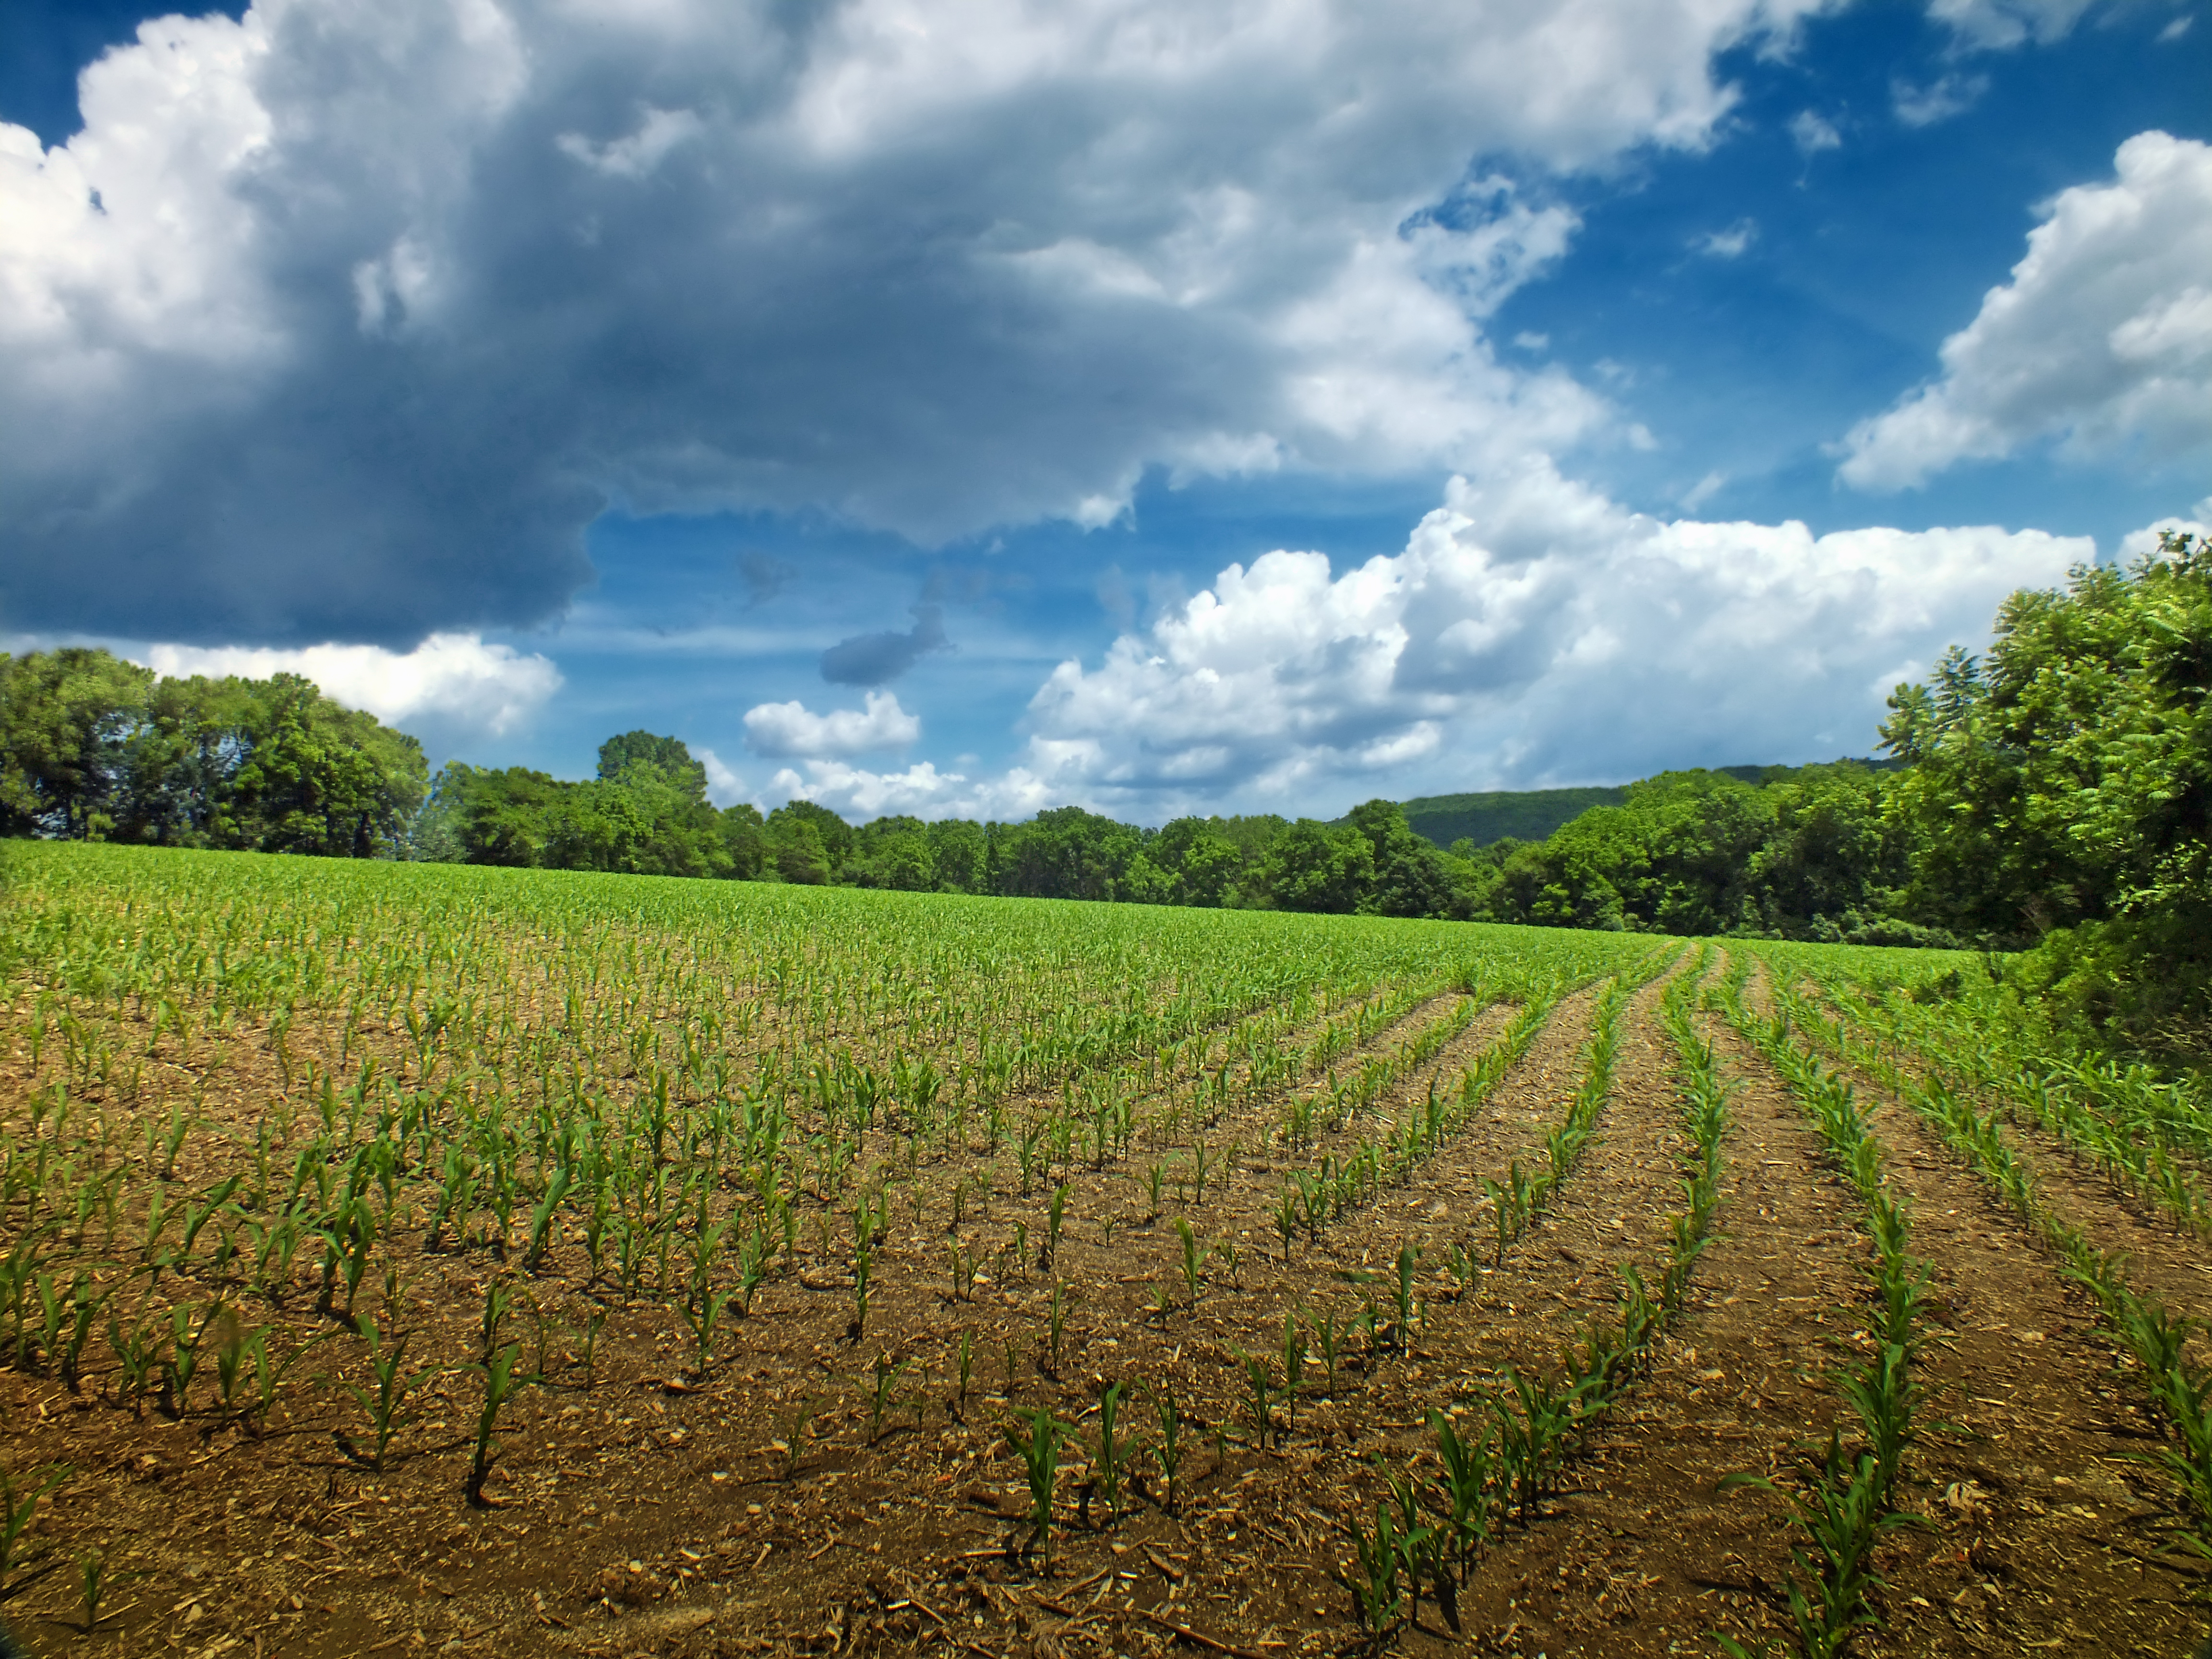
landscape, grass, horizon, cloud, sky, field, farm, meadow, prairie, sunlight, hill, flower, rural, spring, green, crop, pasture, cumulus, soil, agriculture, plain, hills, creativecommons, clouds, grassland, newjersey, cornfield, warrencounty, crops, plantation, whitetownship, rural area, paddy field, grass family